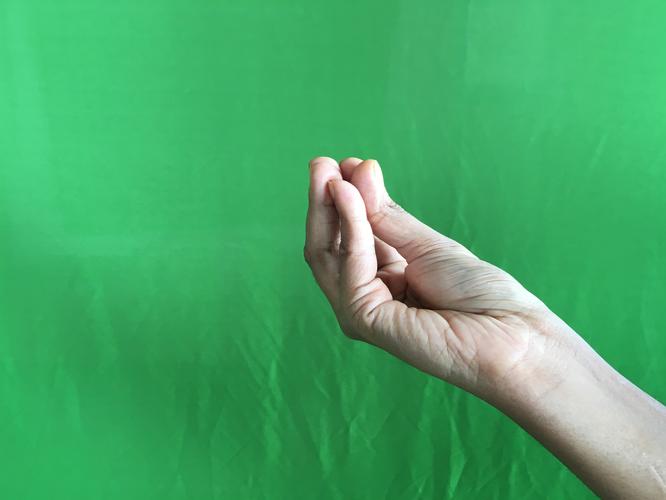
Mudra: Mukulam
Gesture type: single_hand